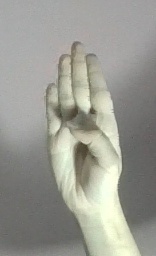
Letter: kaaf